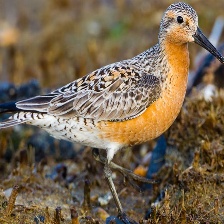
Species: RED KNOT
Scientific name: CALIDRIS CANUTUS
ImageNet parent category: red-backed_sandpiper